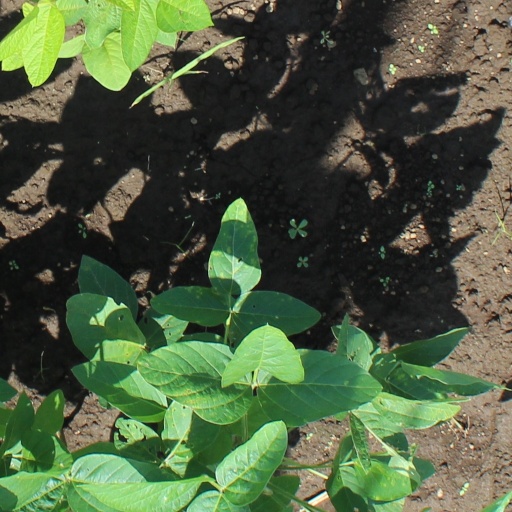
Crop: soybean